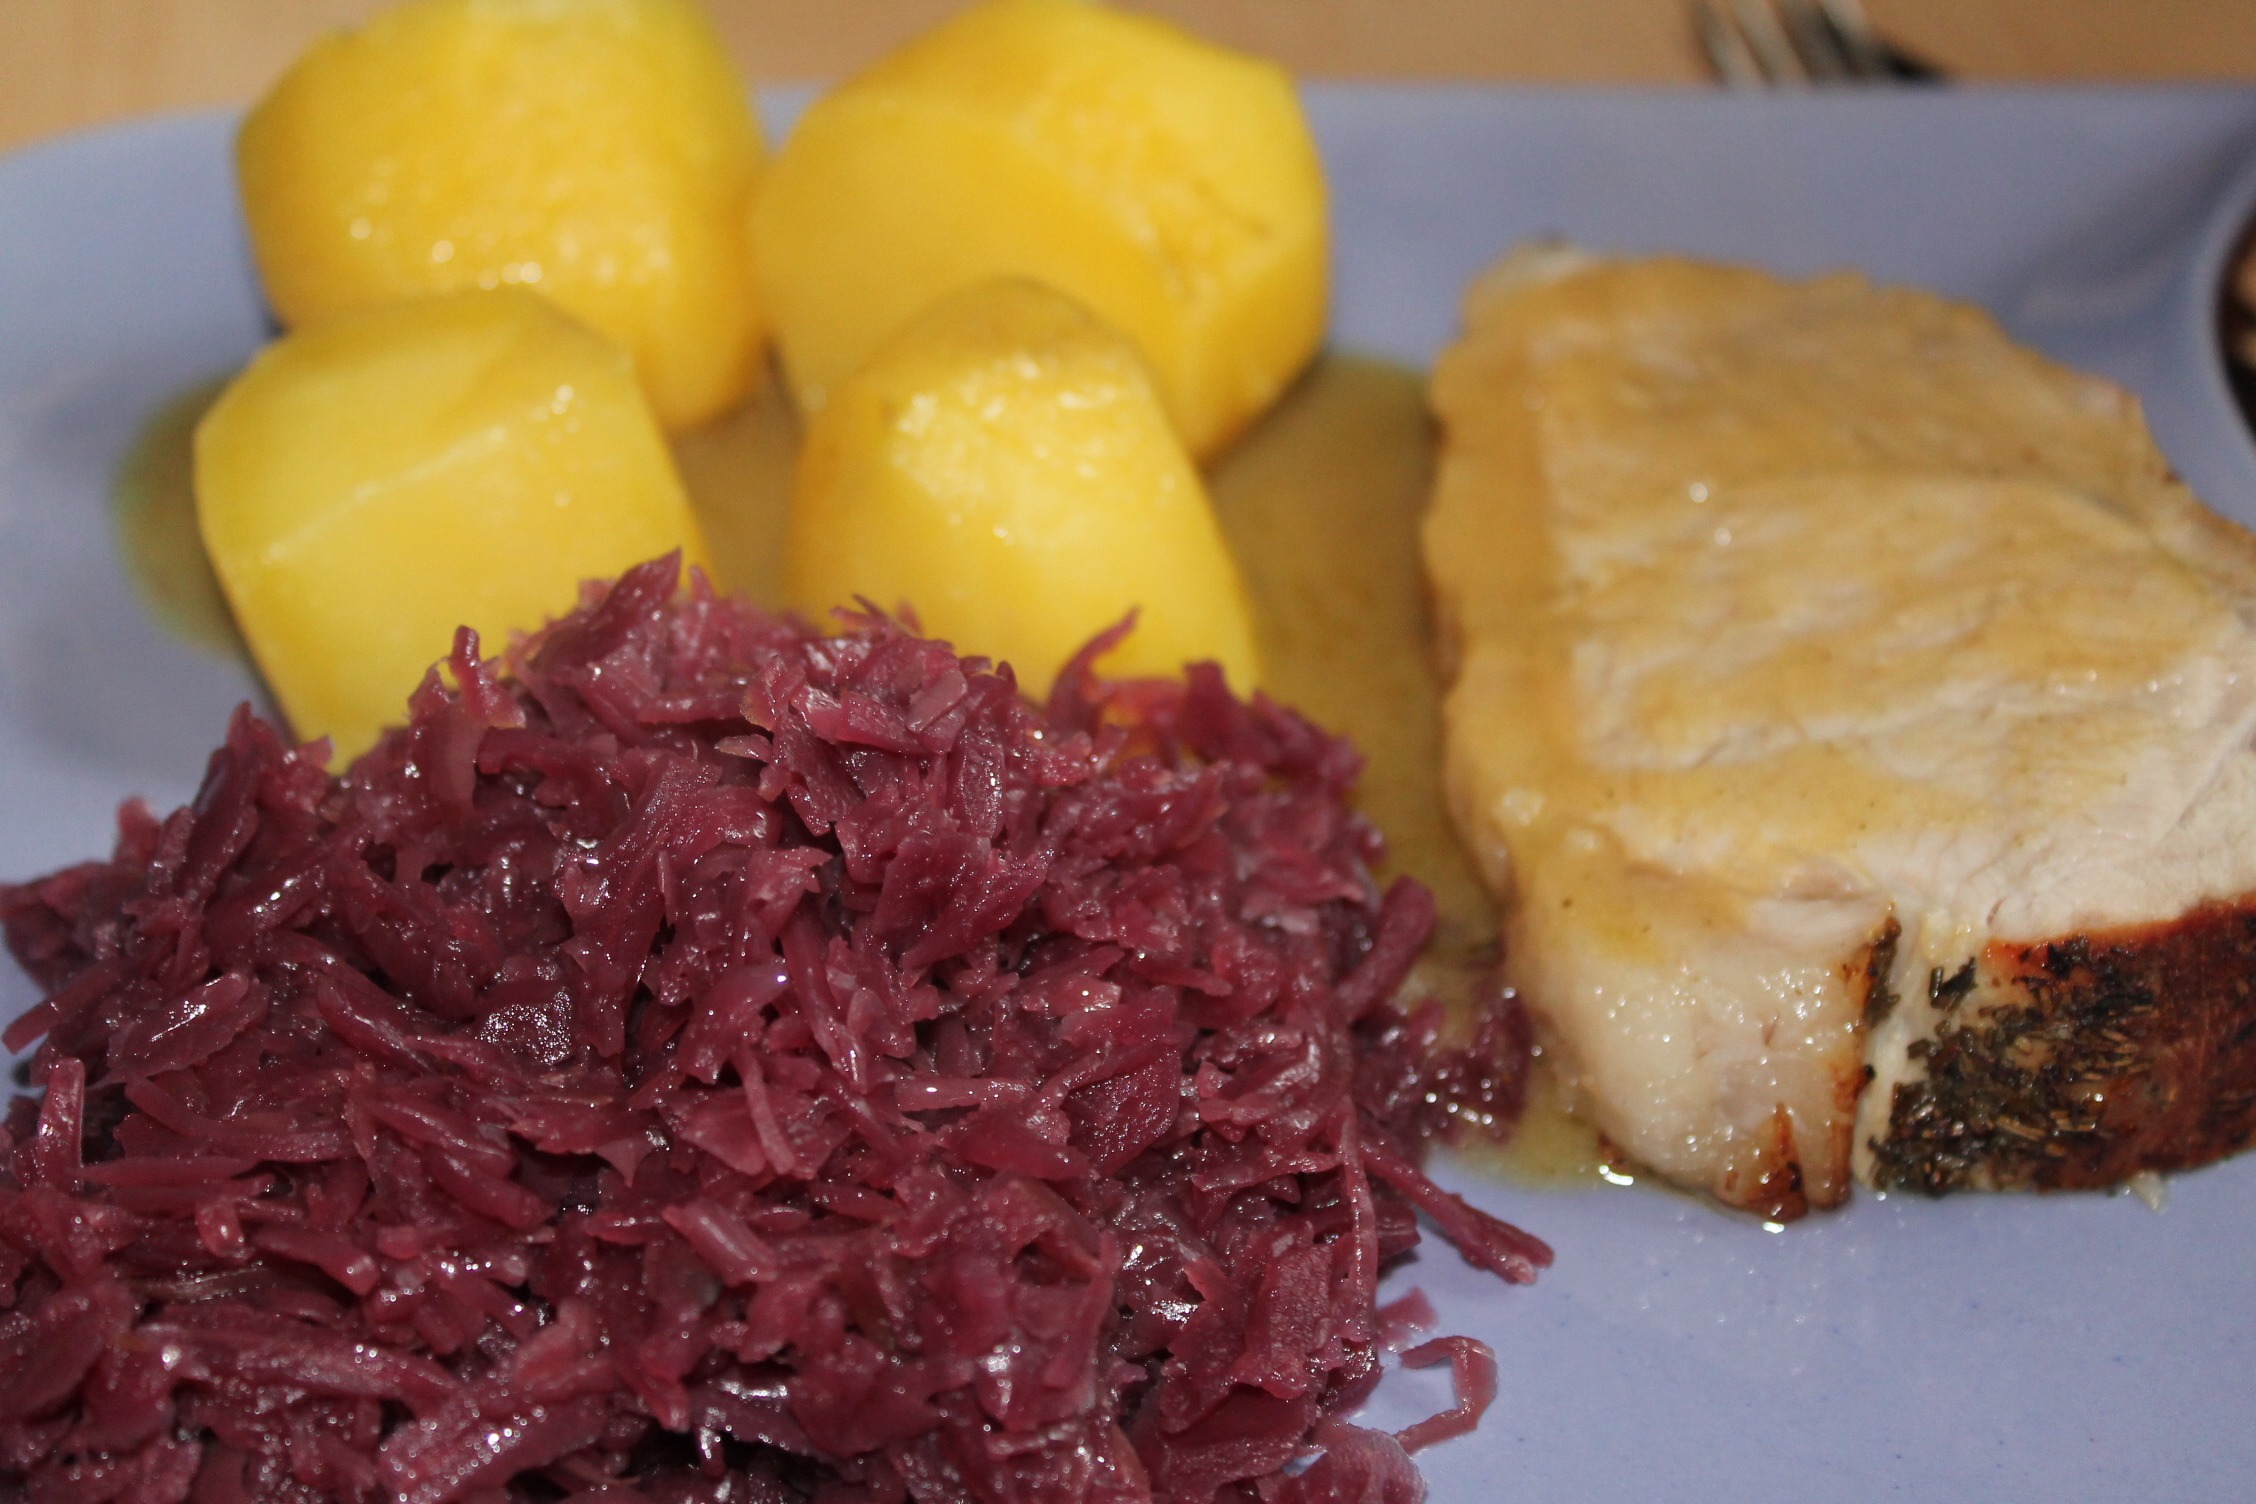
dish, meal, food, produce, vegetable, eat, meat, cuisine, steak, fry, potatoes, red cabbage, corned beef, roast pork, butter potatoes